Supercop

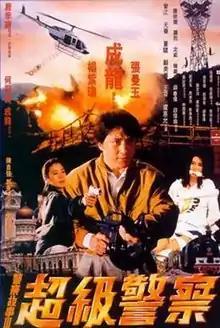
Film poster

Police Story 3: Supercop, released as Supercop in the United States and also known as Jackie Chan's Supercop, is a 1992 Hong Kong action film directed by Stanley Tong. It is the third installment in the "Police Story" series, with Jackie Chan, Maggie Cheung and Bill Tung reprising their roles from the first two films, and Michelle Yeoh introduced as a new co-lead alongside Chan.